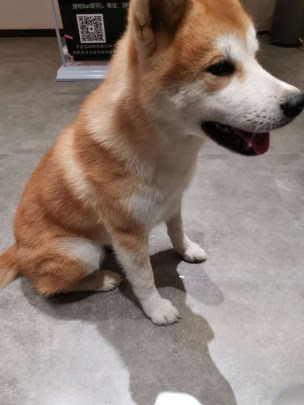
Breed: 1043-n000001-Shiba_Dog